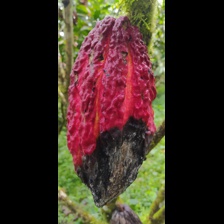
Label: phytophthora